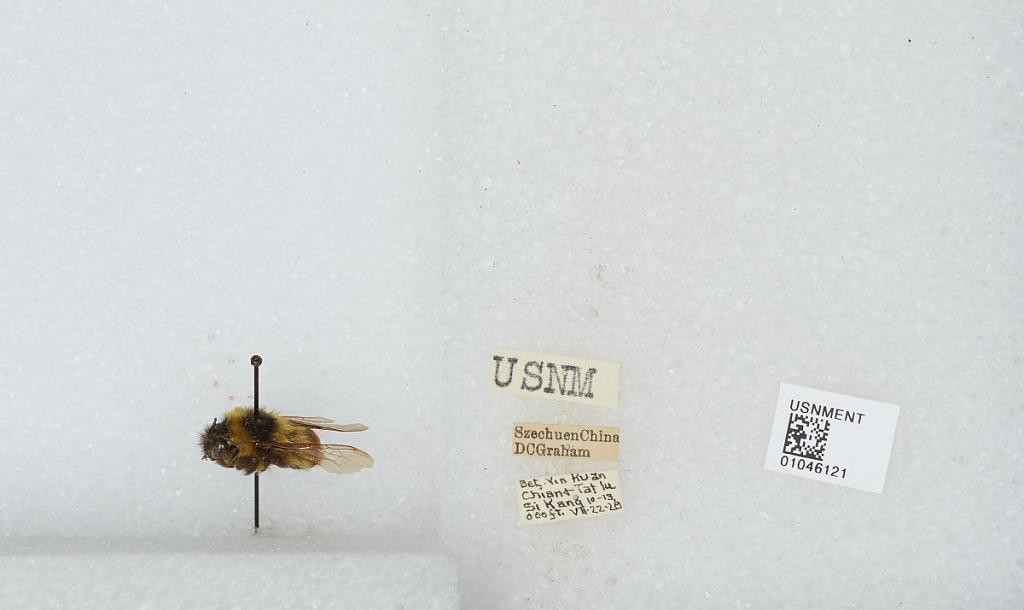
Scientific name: Bombus sp.
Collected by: D. Graham
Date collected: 1928-7-22
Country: China
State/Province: Sichuan
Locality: Between Yin Kuan Chian & Tatlu Si Kang